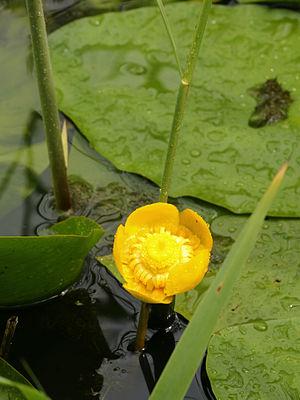
Un nénuphar jaune photographié dans le lac de Leiemeersen à Oostkamp, en Belgique.
Le Nénuphar jaune ou nénufar jaune parfois appelé aillout d'eau ou plateau est une plante herbacée de la famille des Nymphaeaceae. C'est le nénuphar sauvage d'Europe de l'Ouest et l'une des espèces nord-américaine.